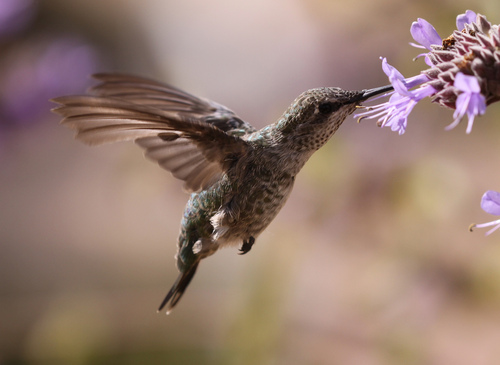
this bird is white with brown spots and a long pointy black beak.
this is a very small bird with a very long, slender bill and is grey to light brown in color.
this is a brown spotted bird with a long pointy beak.
a small brown, speckled bird has a relatively long, pointed beak and very small feet.
the bird has a long black bill and a spotted belly that is brown.
this is a small bird with spots along its body and head and a very long, very thin beak.
this is a small brown speckled bird with a long narrow pointed bill that is longer than it's head.
this bird has wings that are brown and has a long bill
this is a small, dark colored bird, with a long pointed beak.
this bird has wings that are brown and has a long bill
Species: Anna Hummingbird